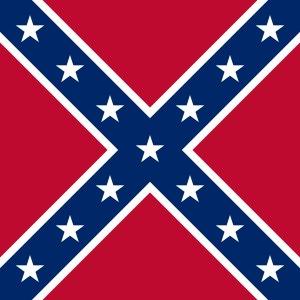
Army of Northern Virginia / Oprindelse
Army of Northern Virginia kampflag, designet af general Beauregard
Army of Northern Virginia var Sydstaternes største hær på den østlige front under den amerikanske borgerkrig. I reglen var dens modstander unionshæren Army of the Potomac.